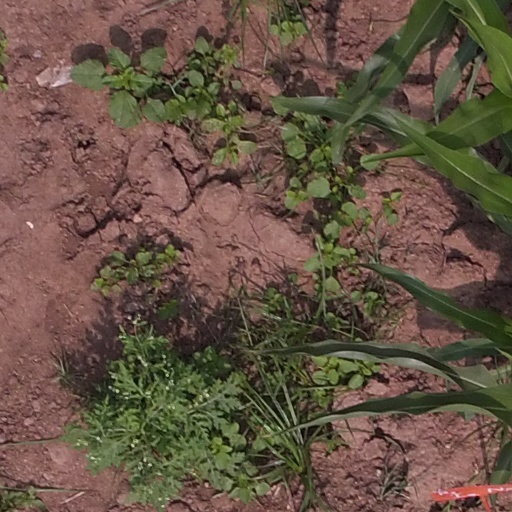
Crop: maize; corn